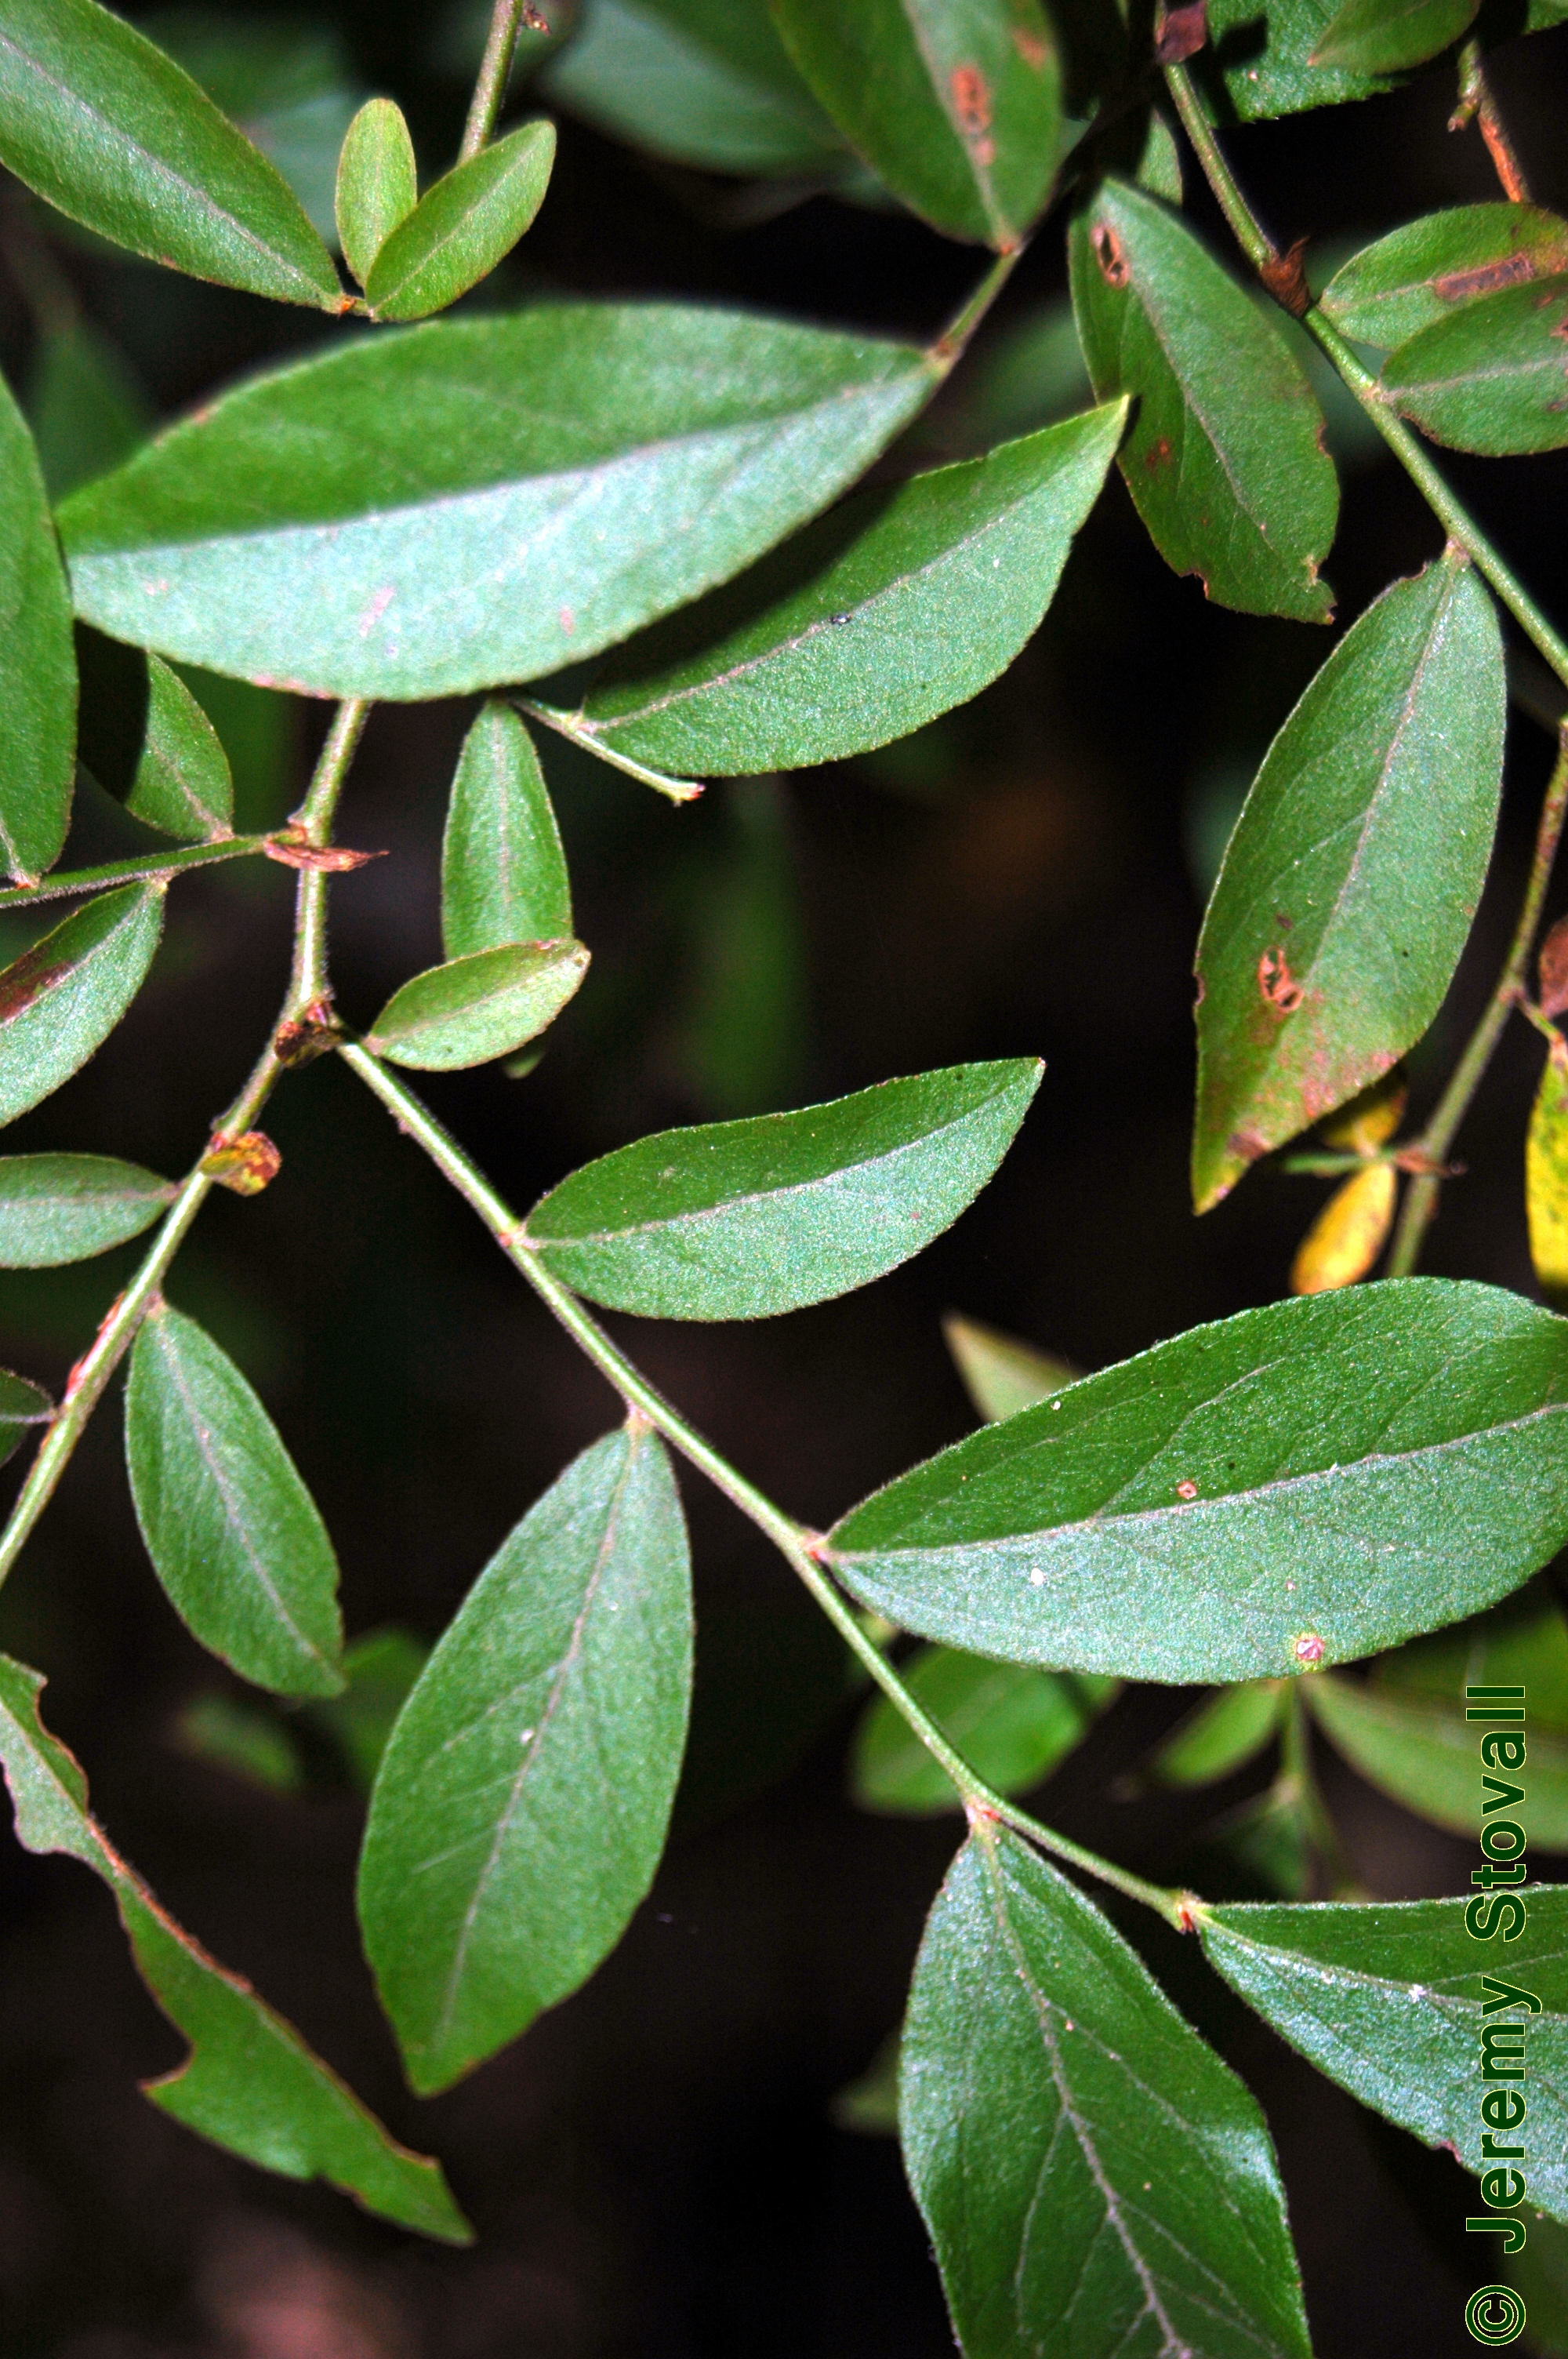
Labels: Blueberry leaf, Blueberry leaf, Blueberry leaf, Blueberry leaf, Blueberry leaf, Blueberry leaf, Blueberry leaf, Blueberry leaf, Blueberry leaf, Blueberry leaf